Waldorf doll

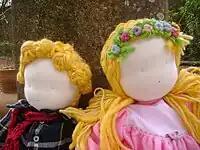
Waldorf dolls

A Waldorf doll (also called Steiner doll) is a form of doll compatible with Waldorf (or Steiner) education philosophies.